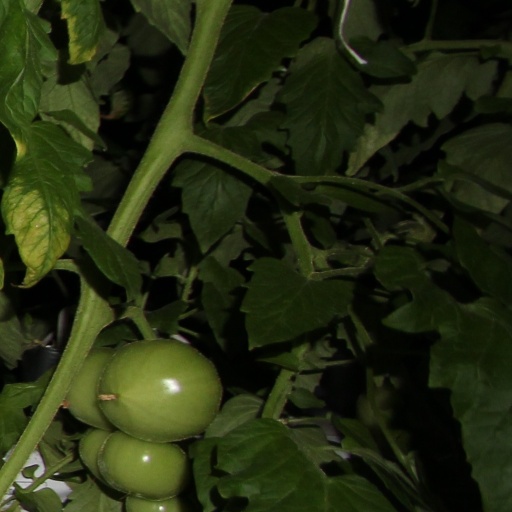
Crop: tomato